Ringtone (remix)

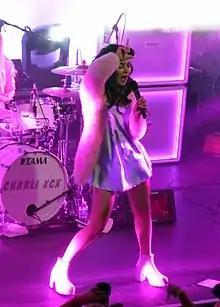
Brady previously worked with British singer Charli XCX (pictured), whose guest appearance on "Ringtone (remix)" was praised by critics.

100 Gecs released their debut album, "1000 Gecs", on May 31, 2019. Jillian Mapes of "Pitchfork" cited the original version of "Ringtone" a highlight from the album, describing it as "among 100 Gecs' catchiest songs." Brady helped co-produce British singer Charli XCX's song "Click" featuring German singer Kim Petras and Estonian rapper Tommy Cash. "Click" was included on Charli XCX's third studio album "Charli", released on September 13, 2019, and was later rereleased as "Click (No Boys Remix)" that replaces Cash with American singer Slayyyter.